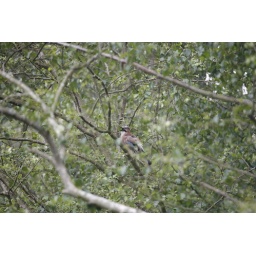
A blue jay in the trees at Kingsley. We often hear them but they are hard to spot.